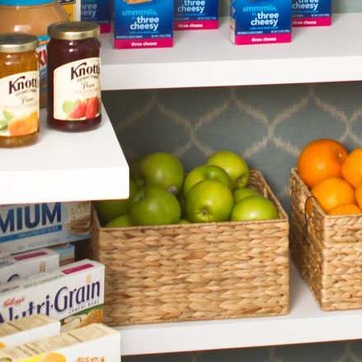
Material: food